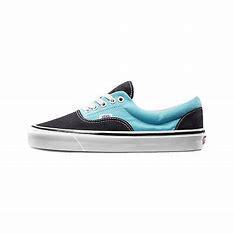
Brand: Vans
Model: Era 95 DX